Zeppelin NT

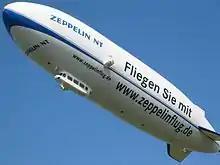
Zeppelin NT "D-LZZR" at the airport in Friedrichshafen, 2003

The Zeppelin NT series are a family of "semi-rigid" airships, combining the design principles of rigid airships and blimps together. The Zeppelin N07, the base model and most commonly constructed to date, are long, with a volume of . They are thus considerably smaller than the old Zeppelins, which reached a maximum volume of , such as the LZ 129 "Hindenburg". Furthermore, they are inflated exclusively with the non-flammable noble gas helium, rather than with hydrogen.